Charterhouse (monastery)

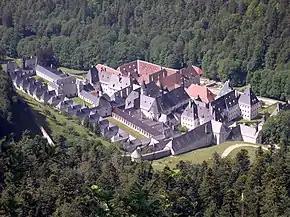
Grande Chartreuse

A charterhouse is a monastery of Carthusian monks. The English word is derived by phono-semantic matching from the French word "chartreuse" and it is therefore sometimes misunderstood to indicate that the houses were created by charter, a grant of legal rights by a high authority.